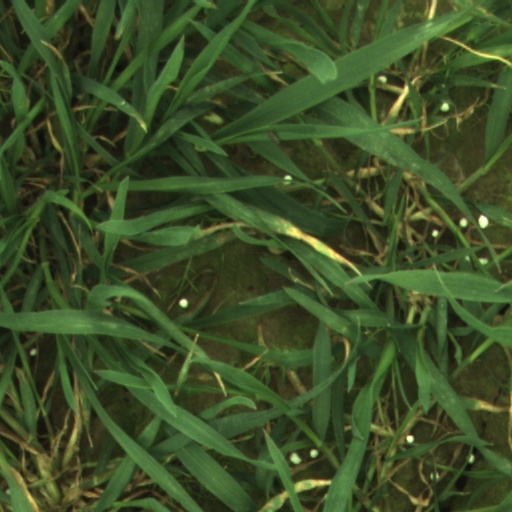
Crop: wheat